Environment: real
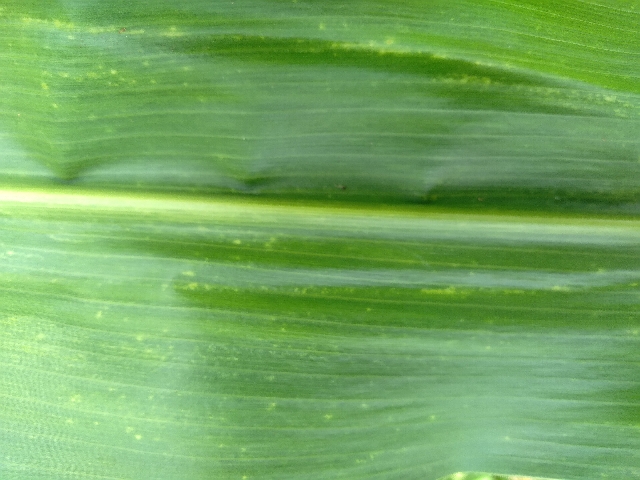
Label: lethal_necrosis